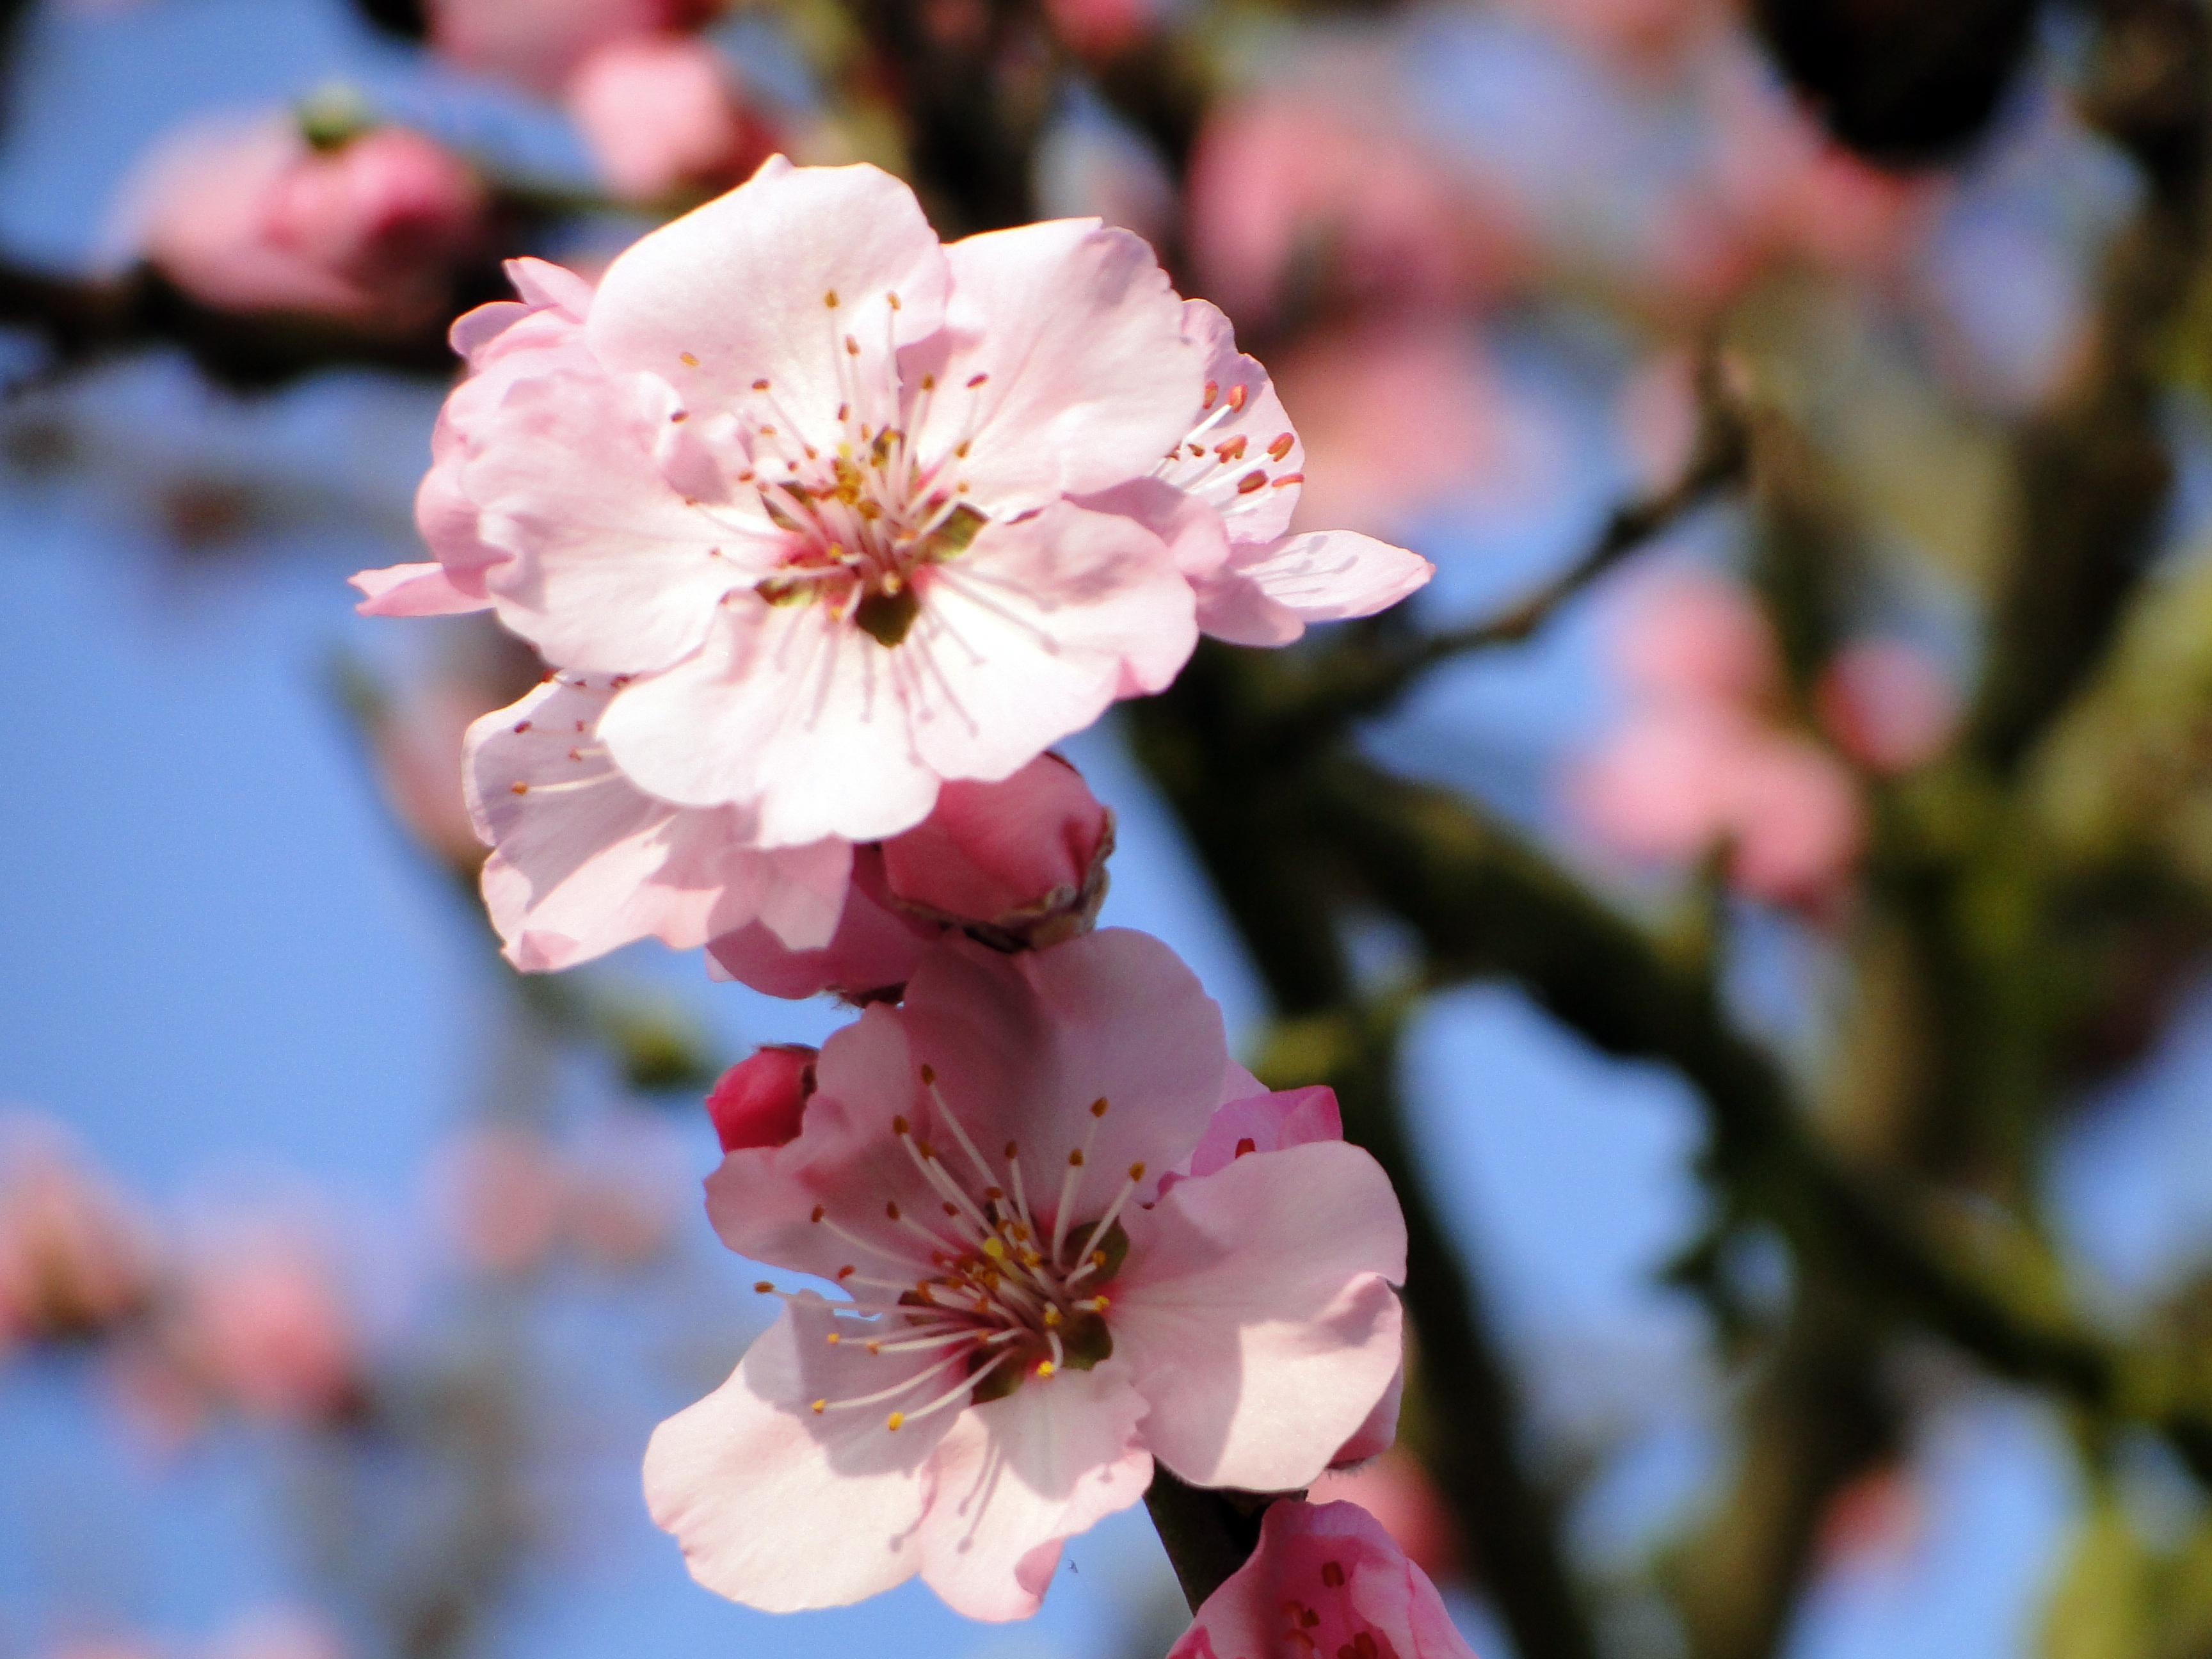
tree, nature, branch, blossom, plant, fruit, flower, petal, bloom, food, spring, produce, pink, flora, cherry blossom, flowers, almonds, macro photography, spring awakening, fr hlingsanfang, flowering plant, rose family, almond blossom, almond tree, flowering twig, land plant